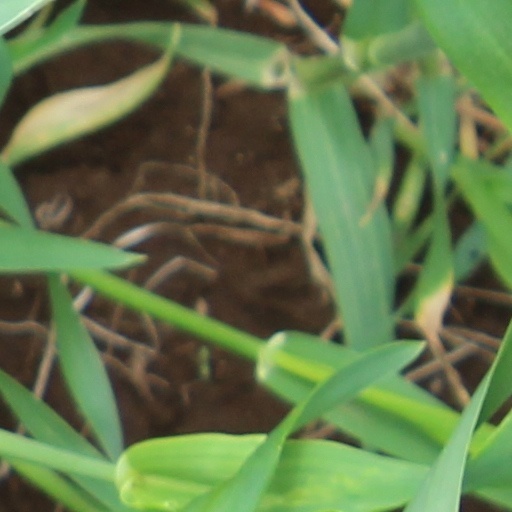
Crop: wheat